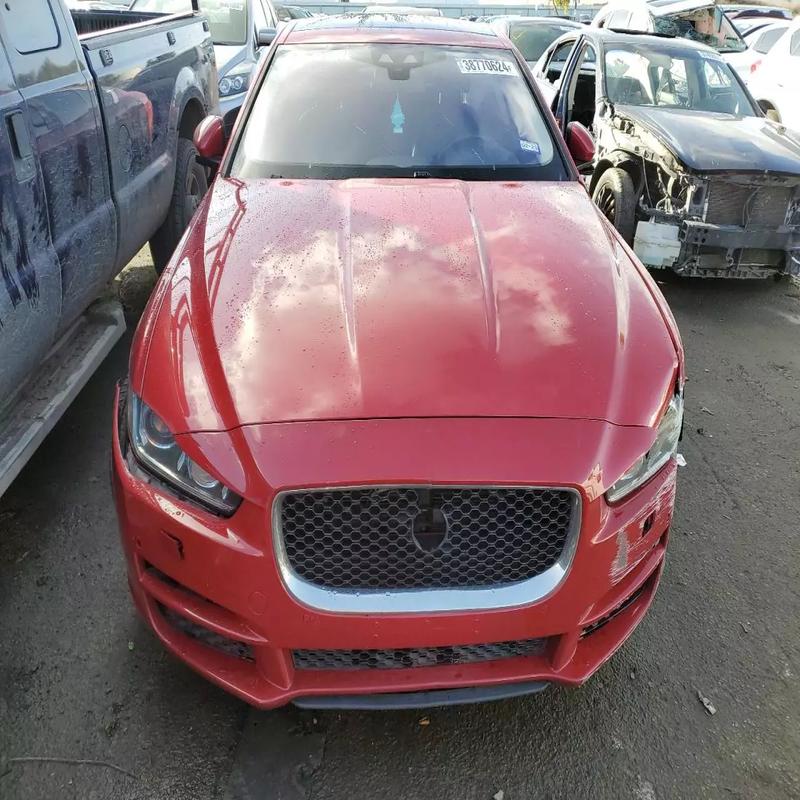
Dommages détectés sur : pare-choc avant, feu avant gauche, capot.
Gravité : majeur